Border Counties Railway

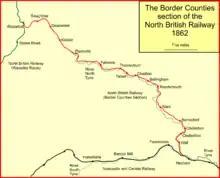
The Border Counties Railway system

When the Edinburgh and Glasgow Railway was under construction between 1838 and 1842, thoughts turned to the construction of longer distance railways in Scotland, and in particular to connecting central Scotland to the developing English network. For some time it was assumed that only one route was commercially viable, and vast controversy took place over what that should be, with a large number of candidate routes being put forward. The Southern Uplands and the Cheviot Hills presented a considerable topographical obstacle to many of the options, especially because at that date the power of steam locomotives, and their ability to climb steep and lengthy gradients was very limited.